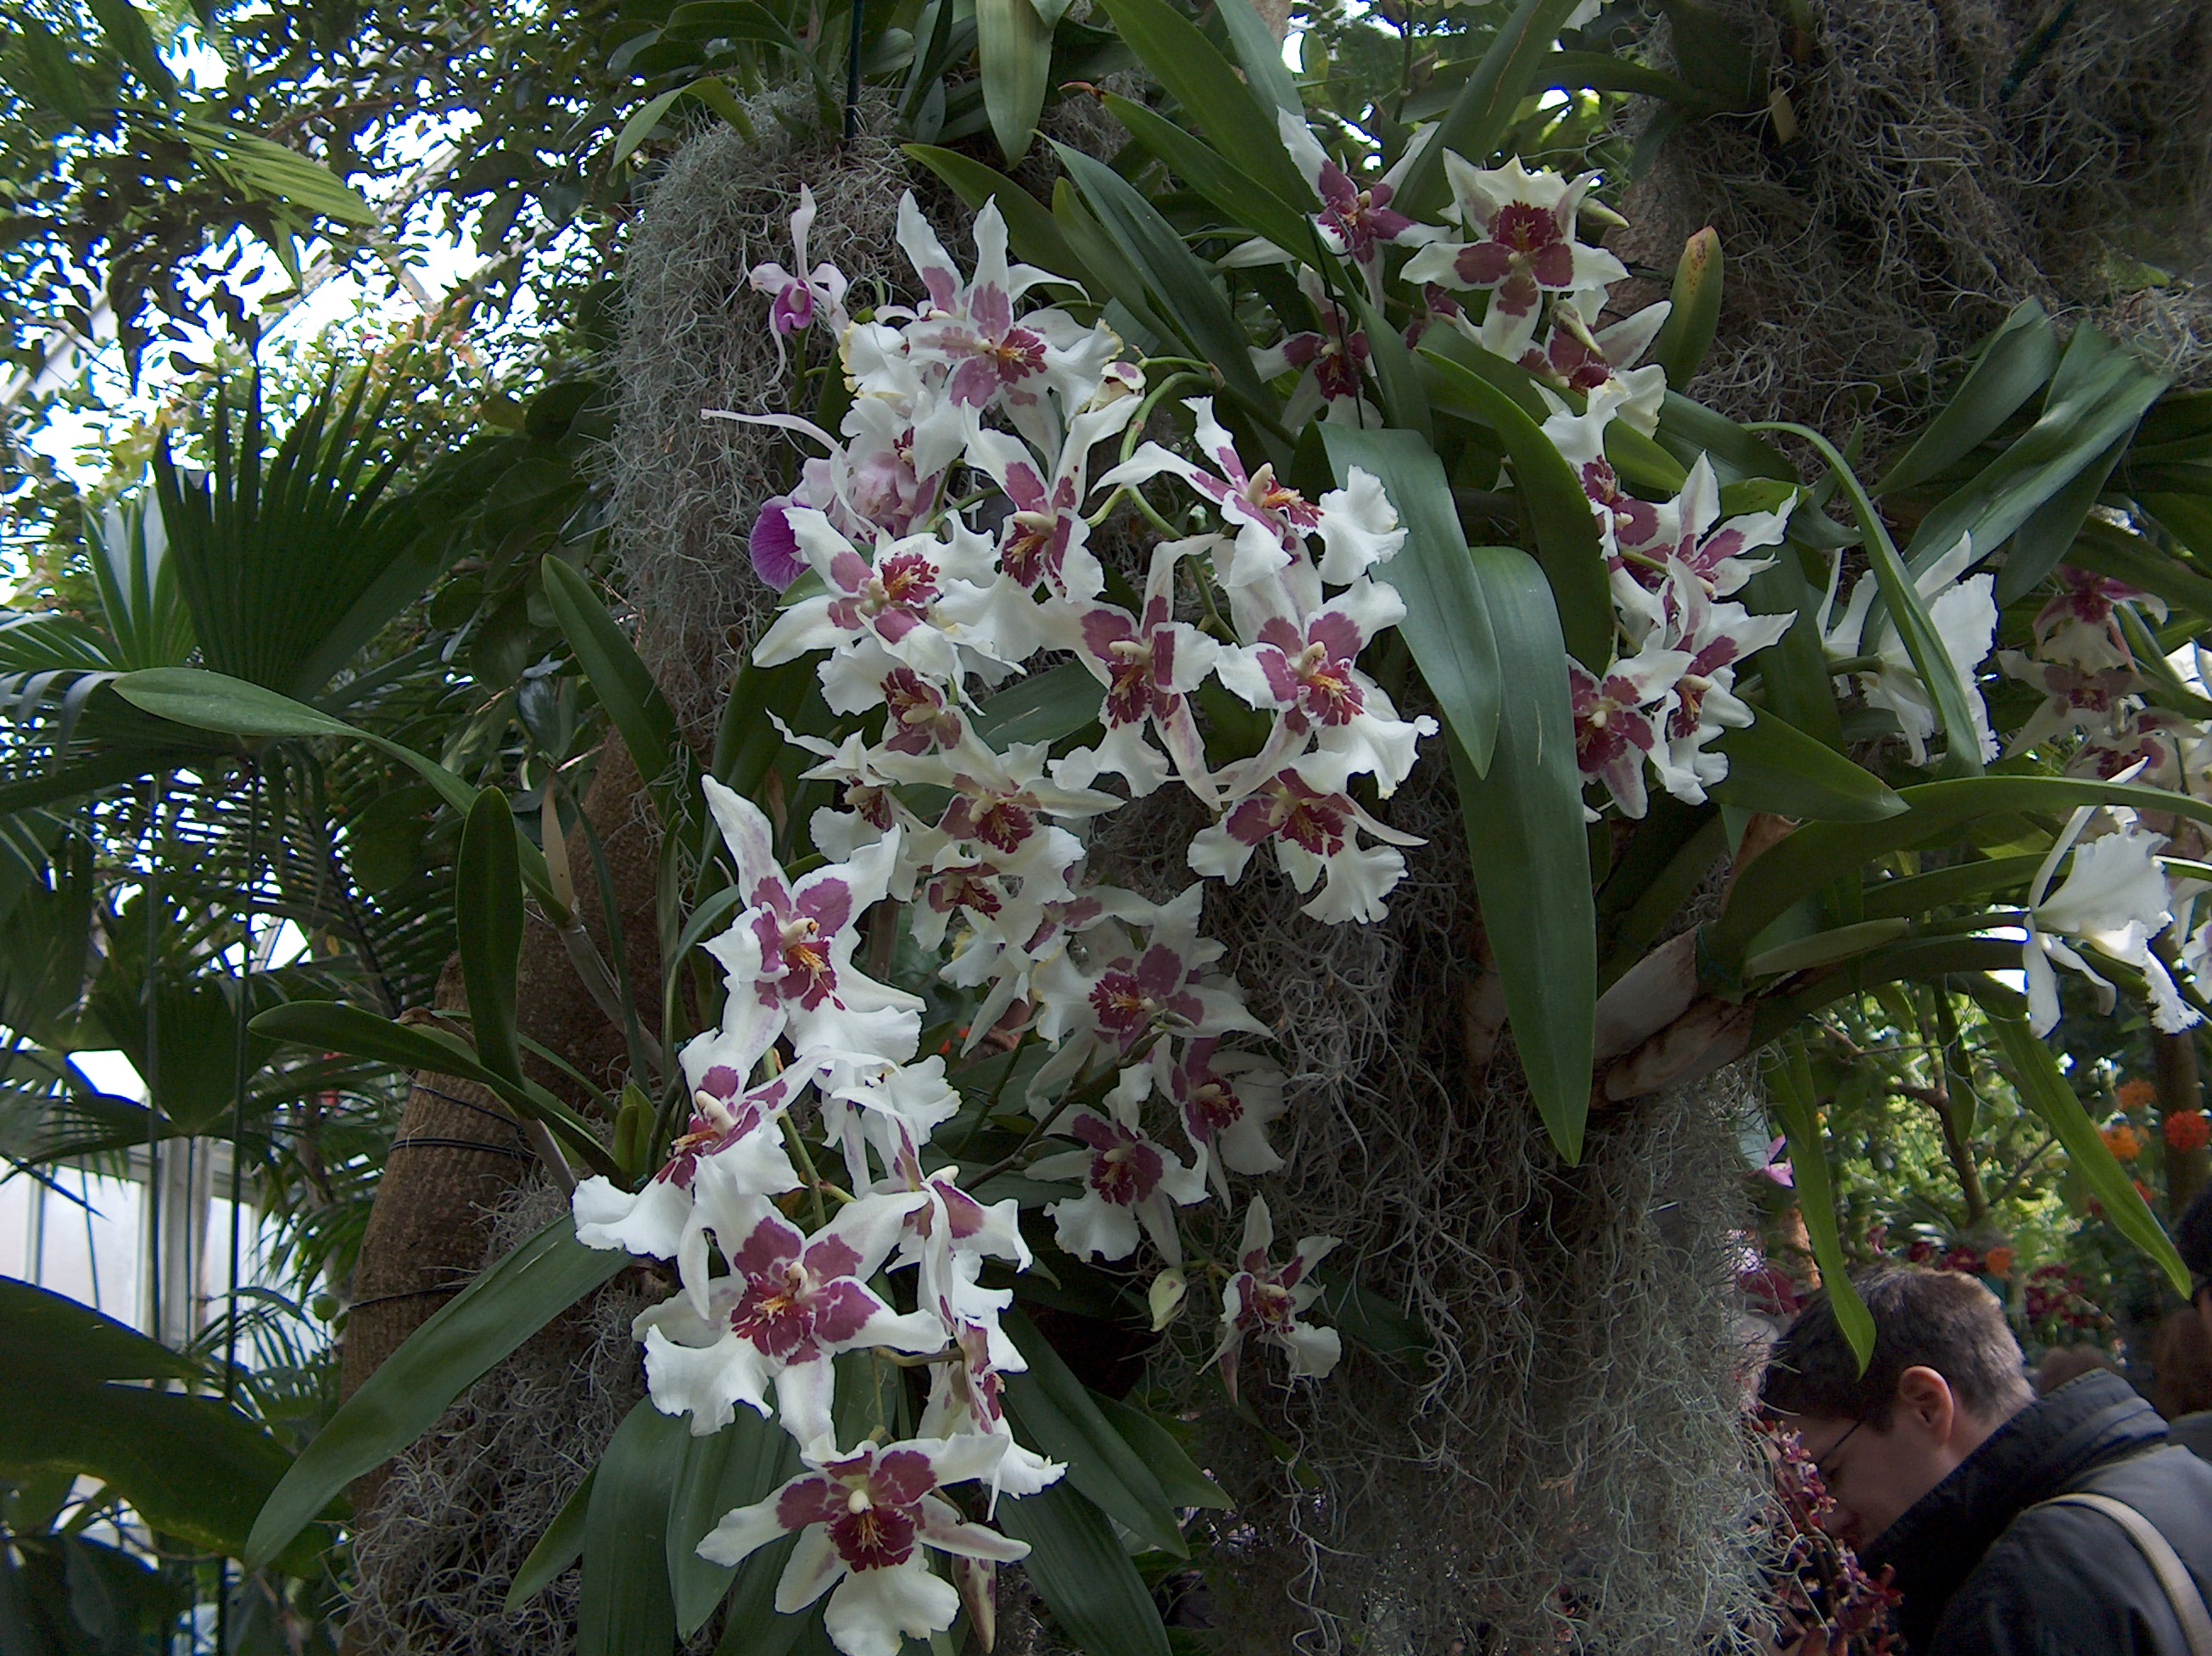
orchid, flower, flowering plant, plant, terrestrial plant, botany, orchids of the philippines, dendrobium, moth orchid, cattleya, Laelia crispa, epidendrum